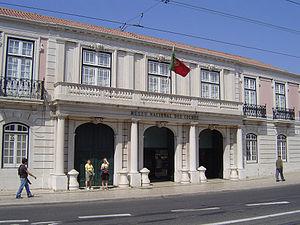
Le Musée national des Carrosses est un musée consacré aux voitures hippomobiles situé à Lisbonne, dans le quartier de Belém, sur les bords du Tage, place Afonso de Albuquerque. C’est une des plus importantes collections du monde.